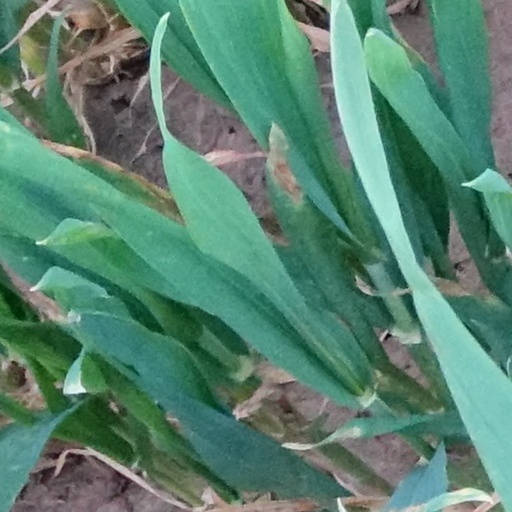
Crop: wheat